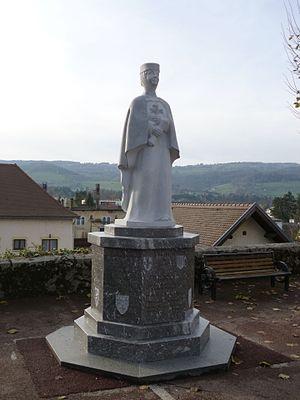
Statue de Béatrice de Savoie Les Échelles, Savoie, France Novembre 2016
Les Échelles est une commune française située dans le département de la Savoie, en région Auvergne-Rhône-Alpes.
Béatrix de Savoie, née en 1198 et morte entre 1265 et 1267, selon les sources, au château du Menuet, est une aristocrate issue de la dynastie des Savoie, comtesse de Provence par mariage avec Raymond Bérenger IV. Elle est la fille aînée de Thomas Iᵉʳ, comte de Savoie, et de Béatrice Marguerite de Genève.